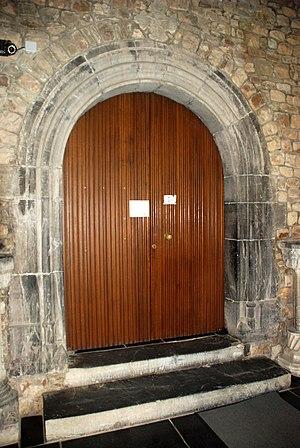
Belgique - Wallonie - Église Saints-Hermès-et-Alexandre de Theux
L'église Saints-Hermès-et-Alexandre est un édifice religieux catholique de style roman situé sur le territoire de la commune belge de Theux, en province de Liège.